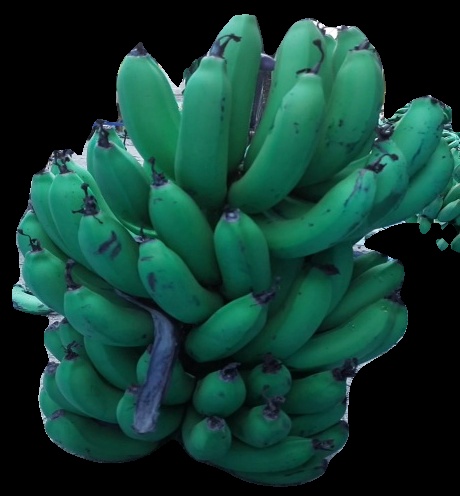
Variety: pachbale
Grade: grade2